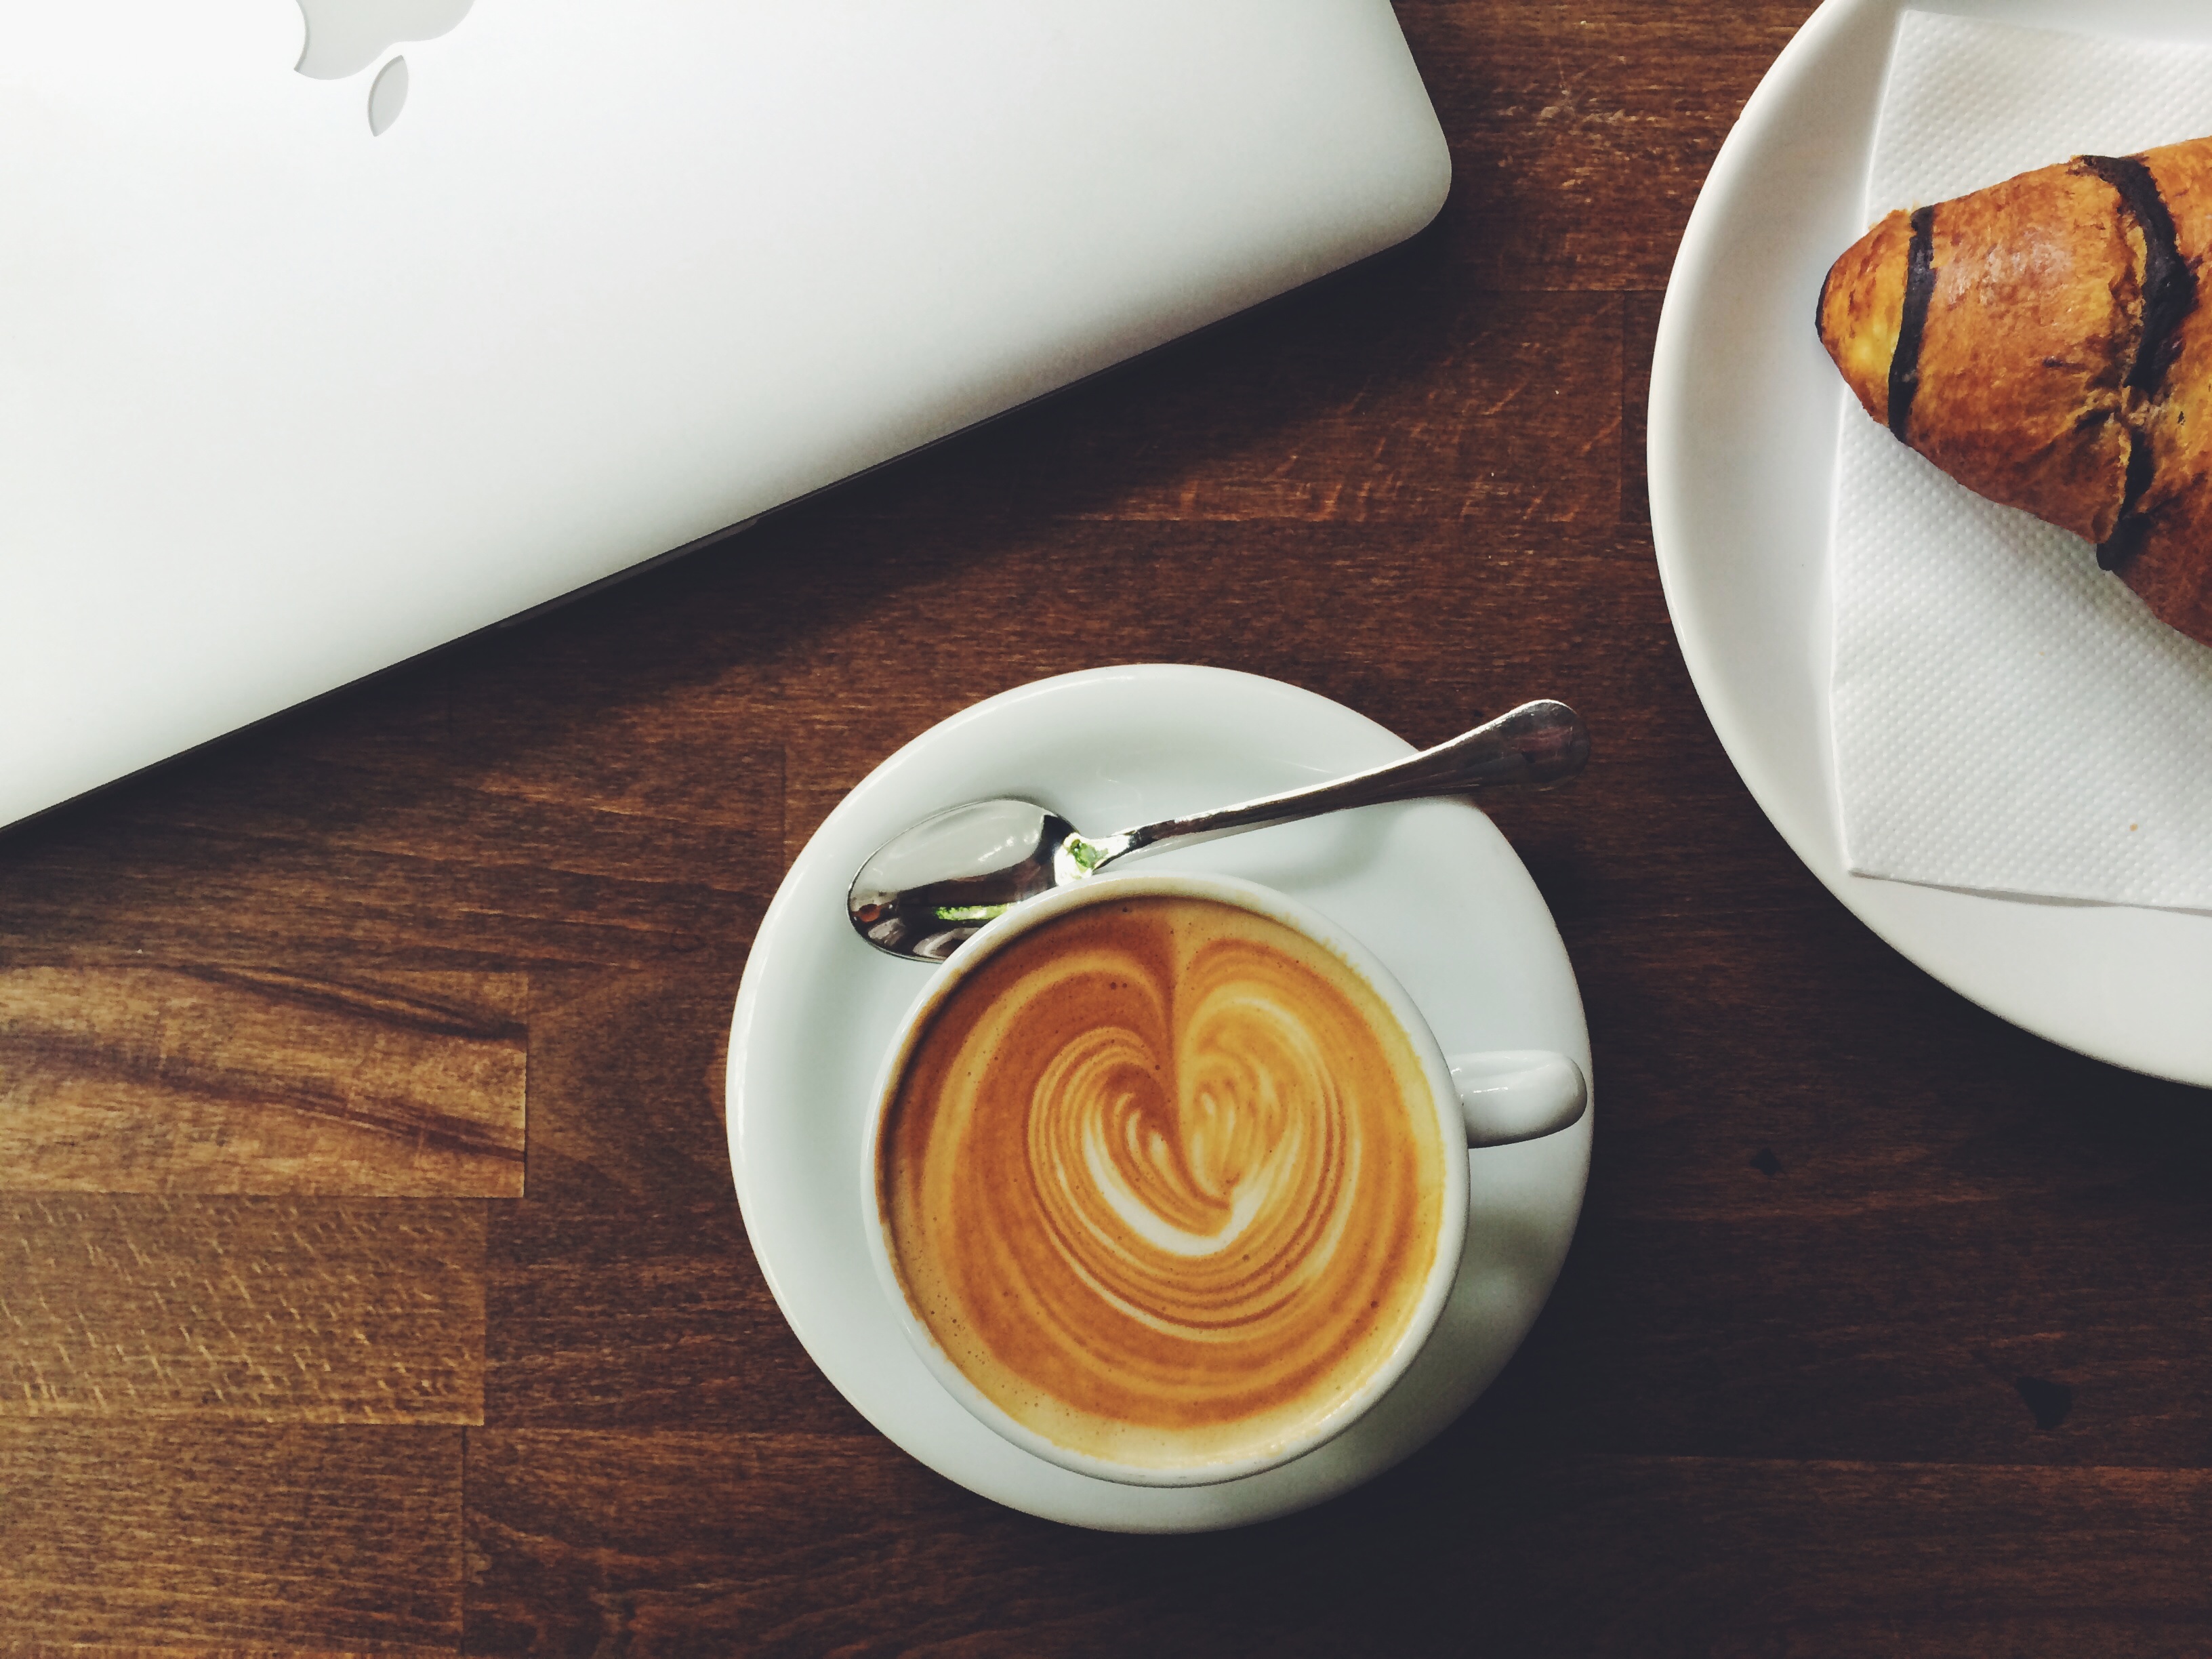
coffee, cup, latte, dish, meal, food, produce, ceramic, drink, breakfast, coffee cup, pastry